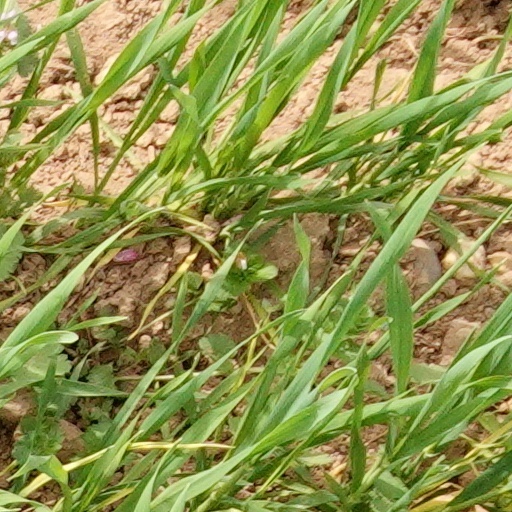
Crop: wheat